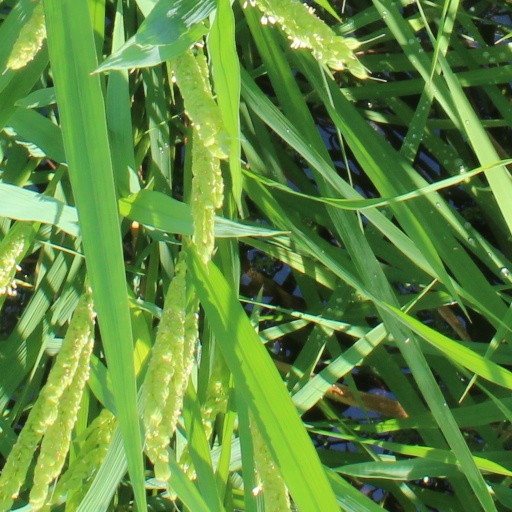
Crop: rice